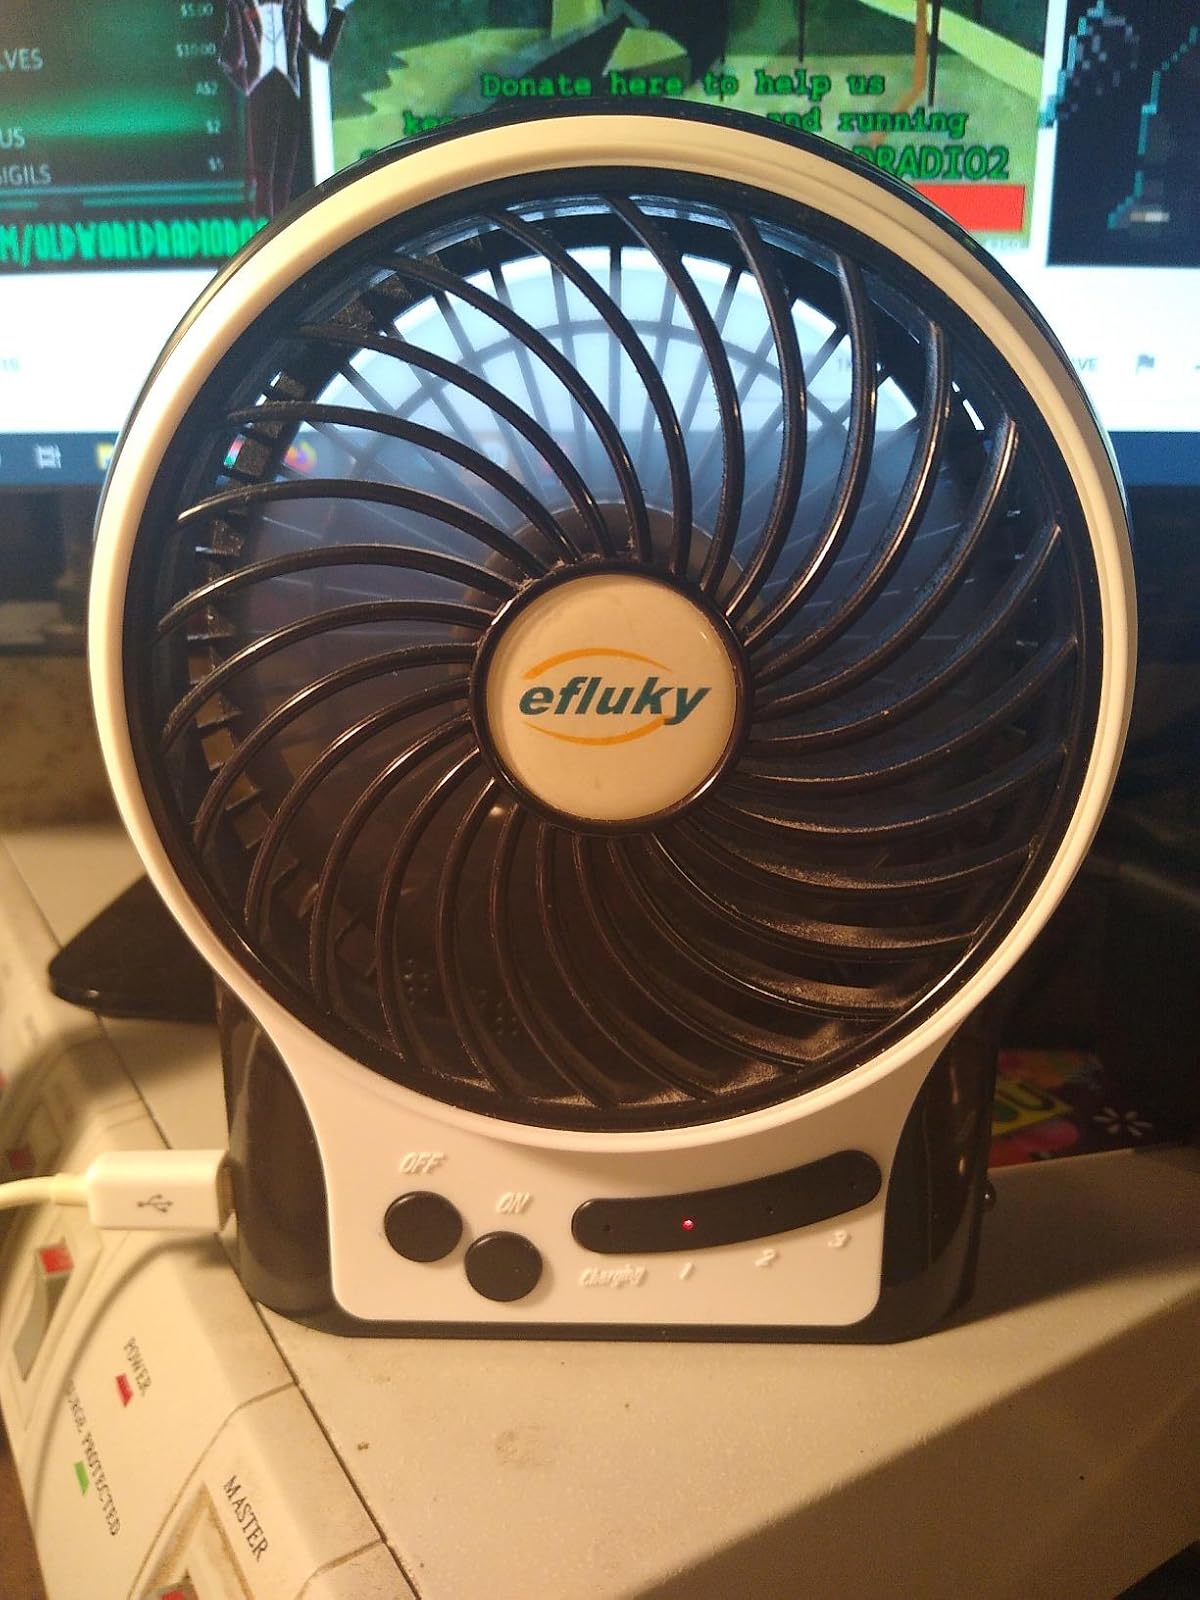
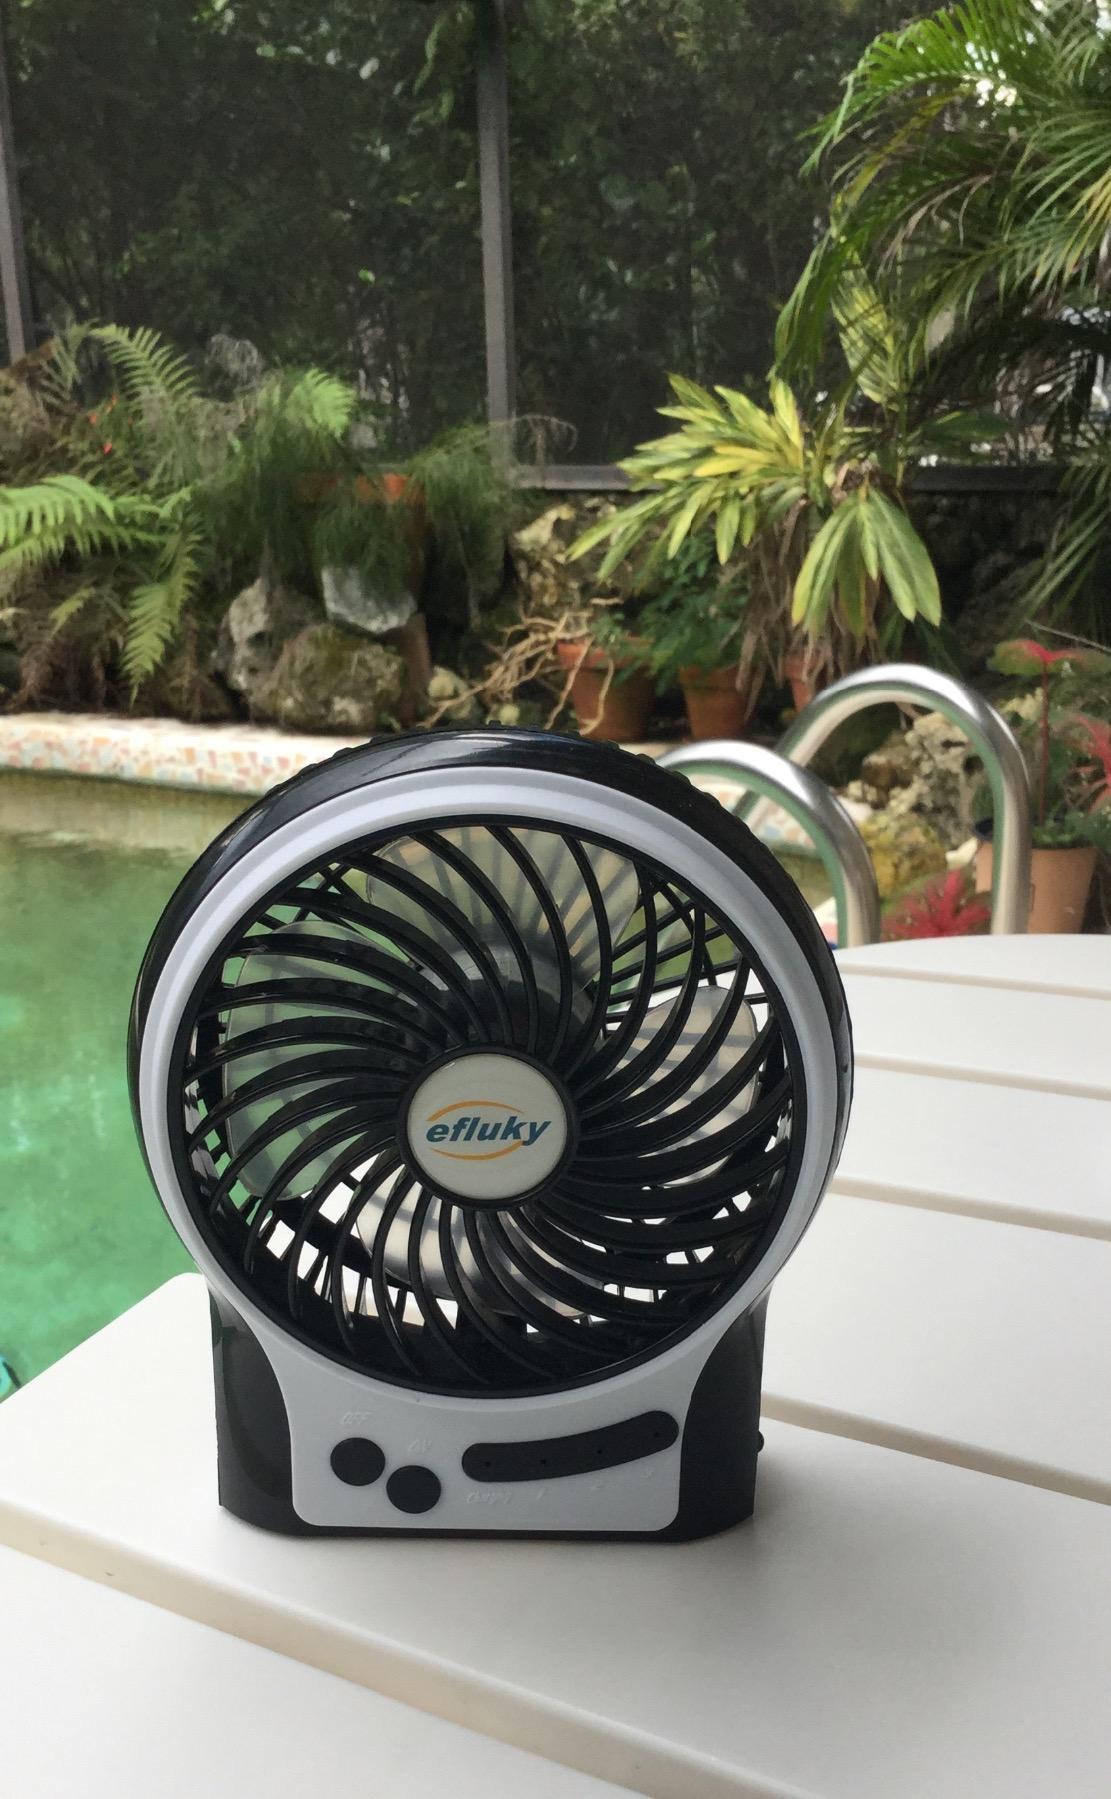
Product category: fan
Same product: yes